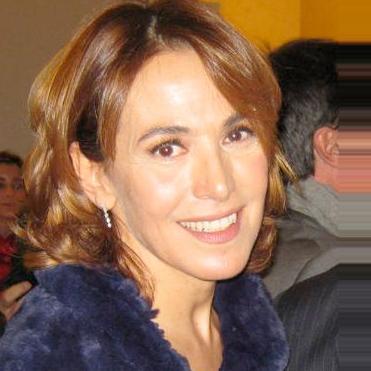
Age: 53